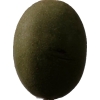
Label: nut